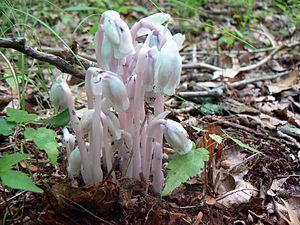
Le Monotrope uniflore est une plante herbacée parasite de la famille des Éricacées.